Plaça de les Glòries Catalanes

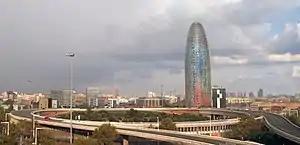
Glòries in 2005, before reconstruction

Plaça de les Glòries, which was then well outside the city, was originally featured in the mid-19th-century Cerdà plan for Barcelona, intended as a large public square in a new city centre, but it remained sparsely developed, turning into one of Barcelona's major road and railway junctions. Eventually the railways were closed or went underground, and around 1990 the road junction was reshaped into a large elevated roundabout with a park at its centre, with pedestrian access beneath the roads.